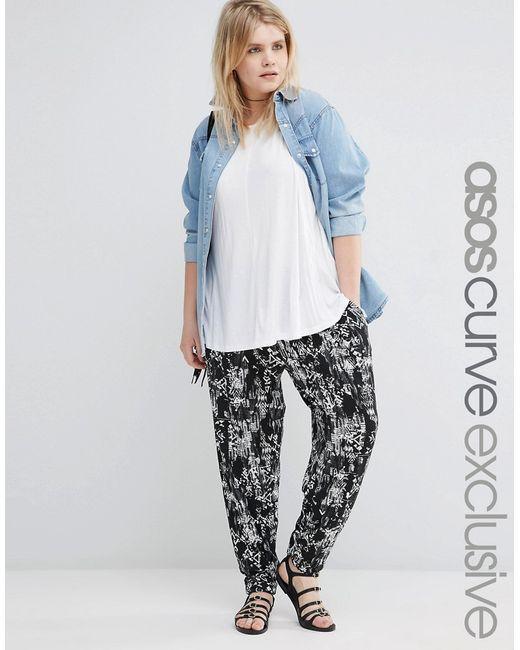
Jeanshemd mit Loose Fit bedruckten schwarzen Leggings für Damen